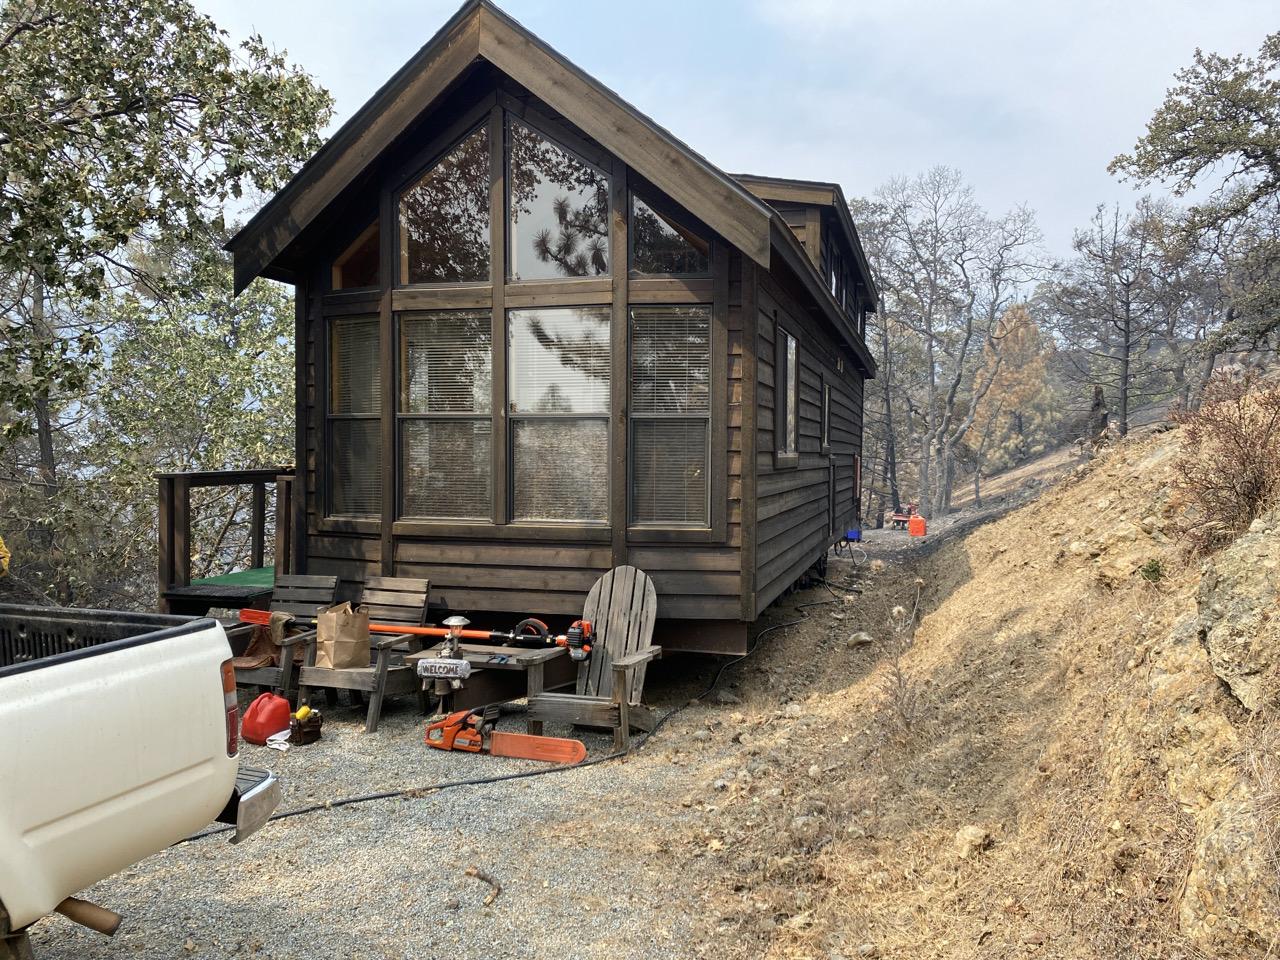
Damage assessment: no_damage